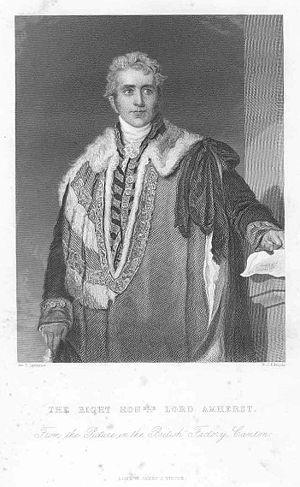
On appelle guerres anglo-birmanes les trois conflits qui, en 1824–26, en 1852 et en 1885, ont opposé la Birmanie aux forces britanniques établies en Inde. D'abord menées pour des raisons d'hégémonie régionale, elles ont, dès la seconde, pris le caractère de guerres coloniales et se sont conclues par la fin de la monarchie locale et l'occupation totale du pays qui sera annexé à l'Empire des Indes. En 1826, les Britanniques s'emparent des zones côtières, en 1852 de tout le Sud, en 1885 de toute la partie restante.
Le poste de gouverneur général du Bengale est créé en 1774. En 1833, il devient le gouverneur général des Indes puis reçoit, en 1858, le titre de vice-roi des Indes. À l'indépendance du Raj britannique en 1947, il devient gouverneur général du dominion de l'Inde jusqu'à ce que le pays devienne une république en 1950.